Williamsdale, Australian Capital Territory

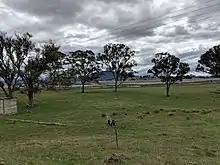
Willamsdale solar farm

In September 2012, utilities provider ActewAGL was granted an exemption by the ACT Government from having to conduct a further Environmental impact assessment on a plan to construct a 45ha electricity generation facility consisting of 15 photovoltaic solar arrays with a total generating capacity of 20 megawatts and associated infrastructure adjacent to the Monaro Highway at Williamsdale. The land to be occupied by the proposed solar farm was acquired by ActewAGL in 2009, and was considered preferable to an alternative site in the West Belconnen district.